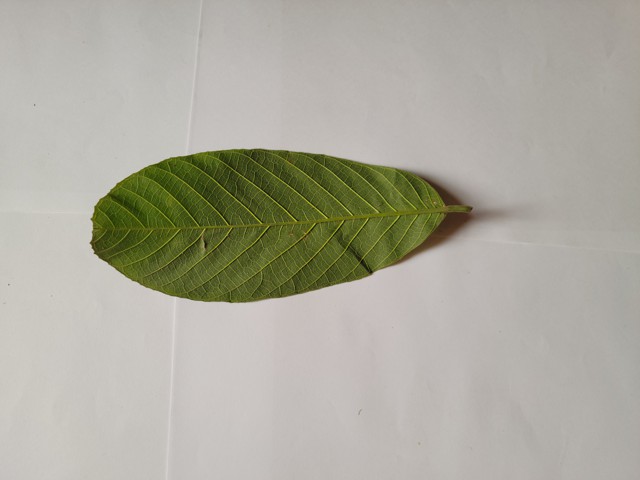
Plant: chapalish